Renaissance architecture

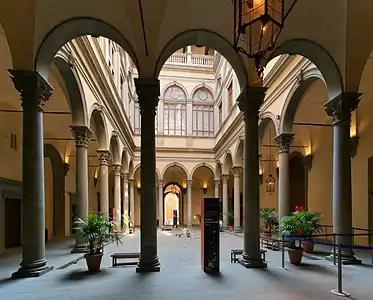
Courtyard of Palazzo Strozzi, Florence

Roman and Greek orders of columns are used: Tuscan, Doric, Ionic, Corinthian and Composite. The orders can either be structural, supporting an arcade or architrave, or purely decorative, set against a wall in the form of pilasters. During the Renaissance, architects aimed to use columns, pilasters, and entablatures as an integrated system. One of the first buildings to use pilasters as an integrated system was in the Old Sacristy (1421–1440) by Brunelleschi.